Offering: Live at Temple University

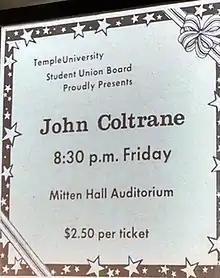
Poster advertising the November 11, 1966 concert at Temple University.

This was followed by the November 11 concert at Temple University's Mitten Hall Auditorium, which was broadcast live on radio station WRTI, and which appears on "Offering". The audience "included university students, members of the black radical organization The Revolutionary Action Movement, old friends of Coltrane, and local fans and musicians. One of them was an 18-year-old Michael Brecker." Afterwards, incomplete bootleg tapes of the concert circulated among fans for years. In 1997, Coltrane's son Ravi gave a copy of one of these tapes to Coltrane scholar Yasuhiro Fujioka, who then managed to track down the full, original tapes, which were in the possession of Michael Biel, who had been program director at WRTI in 1966. Biel was then introduced to an executive from Universal Music, which has rights to Coltrane's late recordings, and Universal then licensed the project to Resonance Records. The recording was transferred from the original master reels, remastered, and released in 2014.